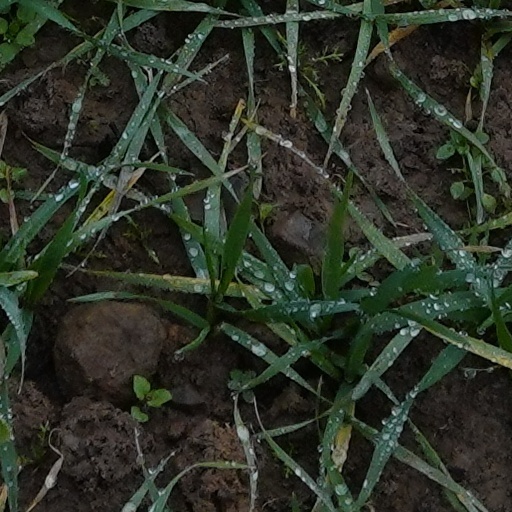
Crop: wheat